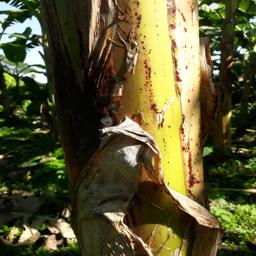
Label: PSEUDOSTEM WEEVIL